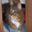
Label: cat